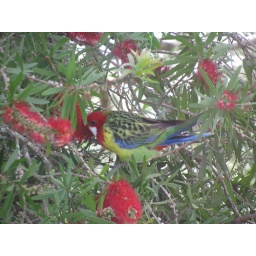
Eastern Rosella, part of the parrot family. In a tree near our house.